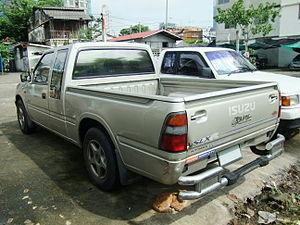
L'Isuzu Faster est un pick-up produit par Isuzu en trois générations de 1972 à 2002. Il succéda à l'Isuzu Belliett. Puis il fut remplacé par l'Isuzu D-Max.